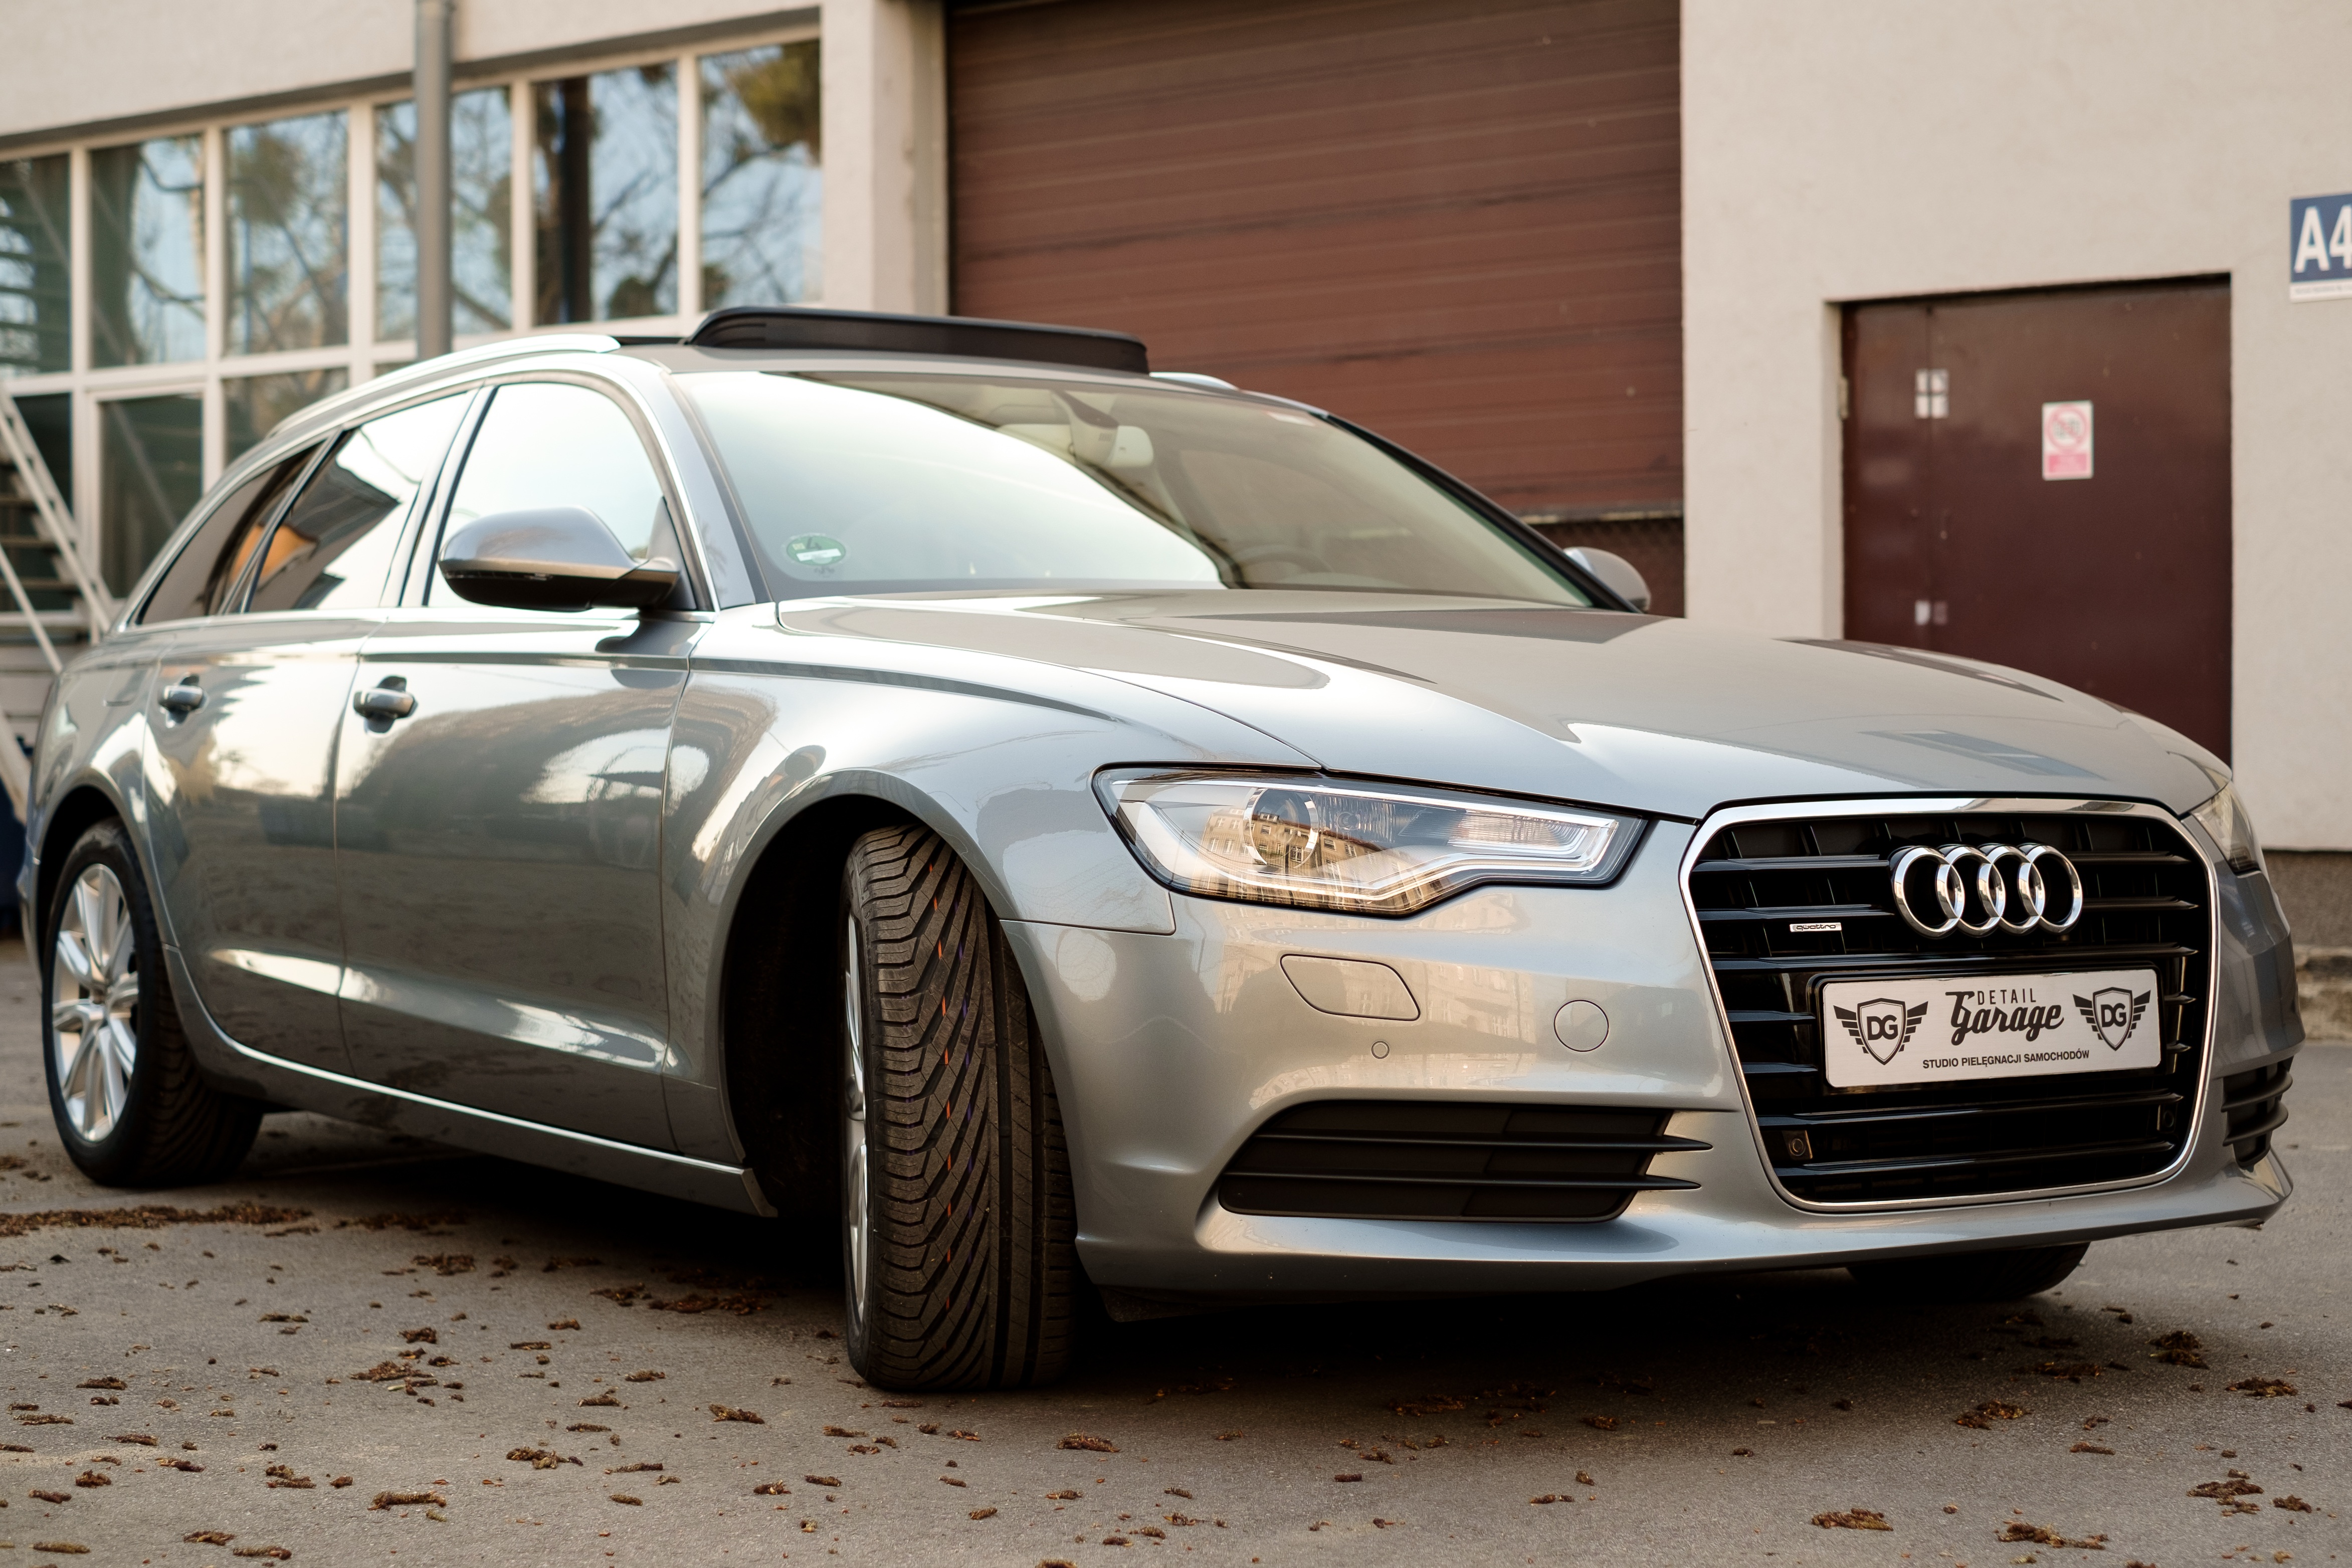
technology, car, wheel, automobile, transportation, transport, vehicle, show, metal, auto, business, modern, automotive, sports car, bumper, luxury, design, motor, sedan, new, style, elegant, audi, vechicle, presentation, mechanic, benz, audi a6, limited, land vehicle, automobile make, automotive exterior, automotive design, luxury vehicle, family car, executive car, mid size car